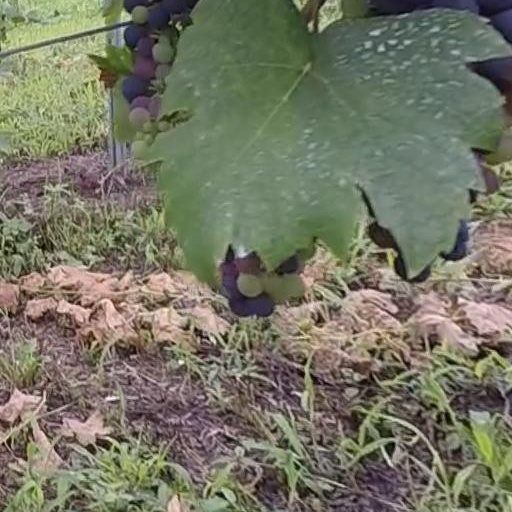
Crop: grape